Alumni

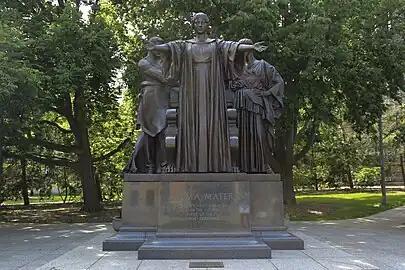
The Latin noun means "foster son" or "pupil" and is derived from the verb "to nourish". B "Pictured": Lorado Taft's "Alma Mater" in Urbana, Illinois.

Alumni (: alumnus or alumna) are former students or graduates of a school, college, or university. The feminine plural alumnae is sometimes used for groups of women, and alums (: alum) or alumns (: alumn) as gender-neutral alternatives. The word comes from Latin, meaning nurslings, pupils or foster children, derived from "to nourish".